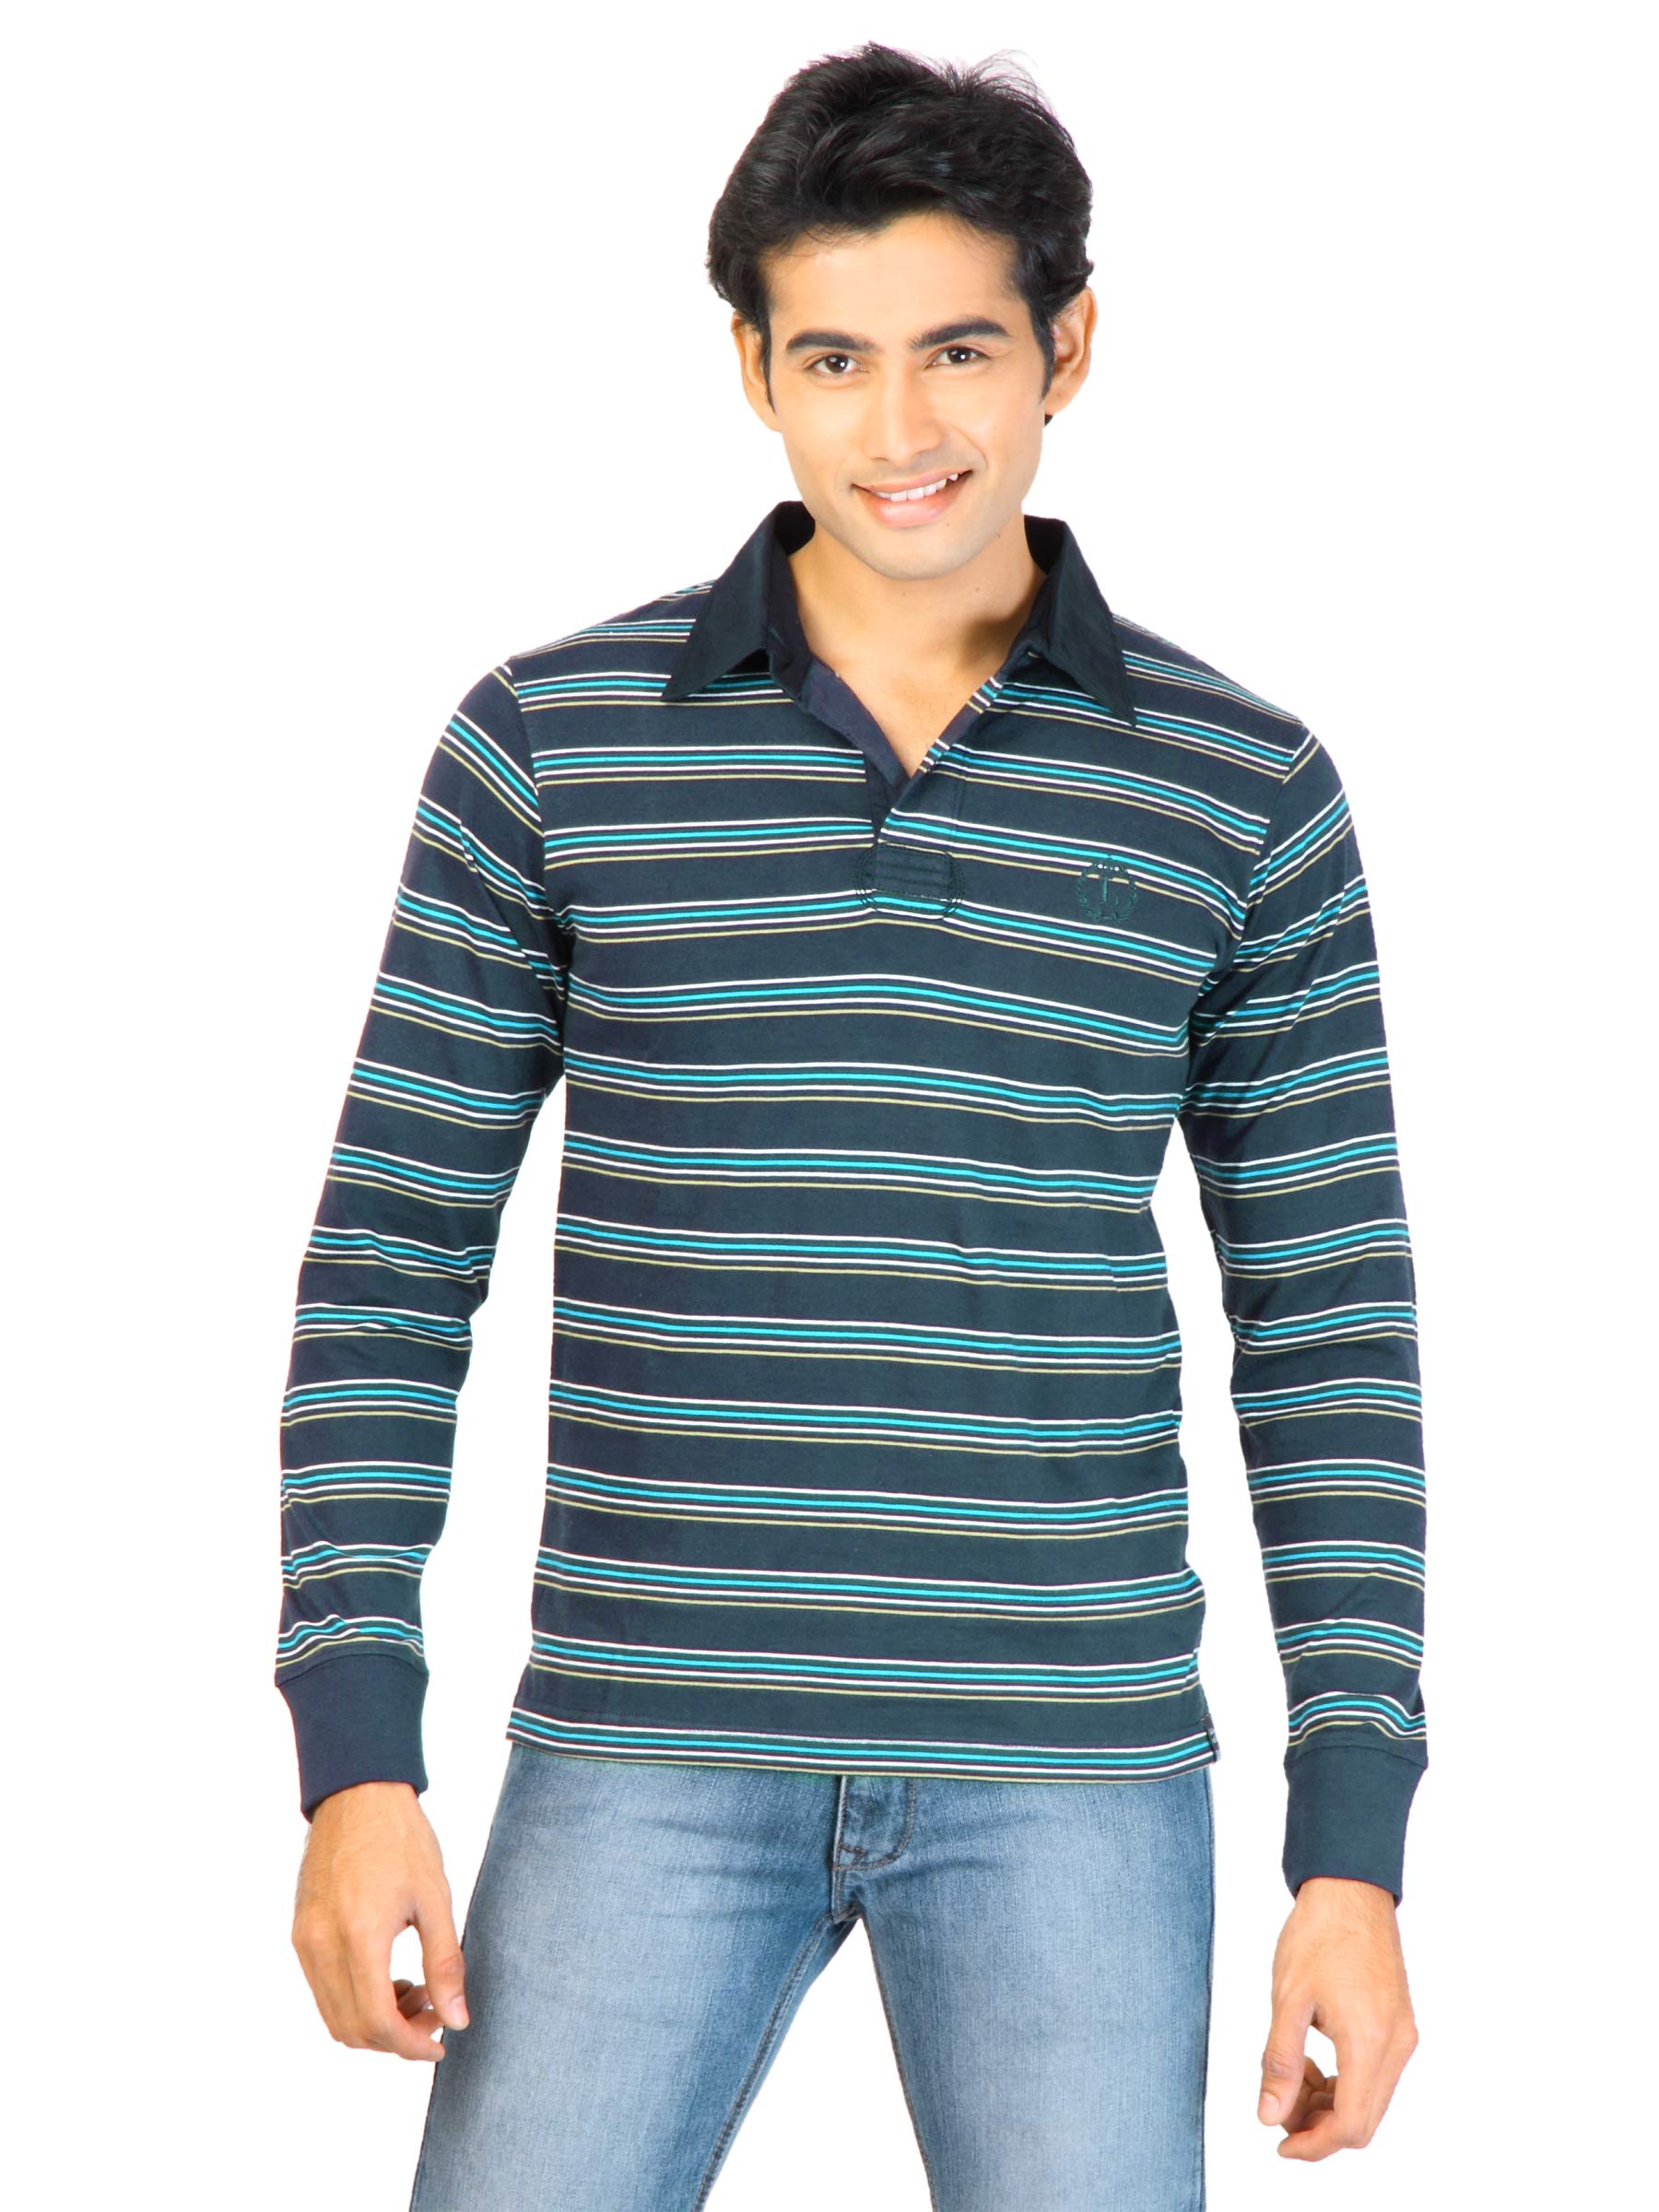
Lee Men Stripes Navy Blue T-shirt
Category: Apparel / Topwear / Tshirts
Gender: Men
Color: Navy Blue
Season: Fall 2011
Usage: Casual